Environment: real
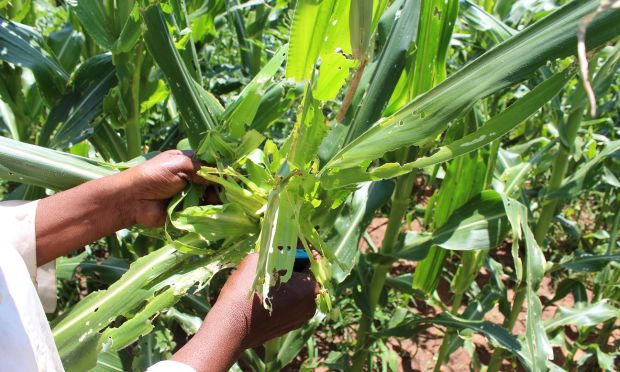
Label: fall_armyworm